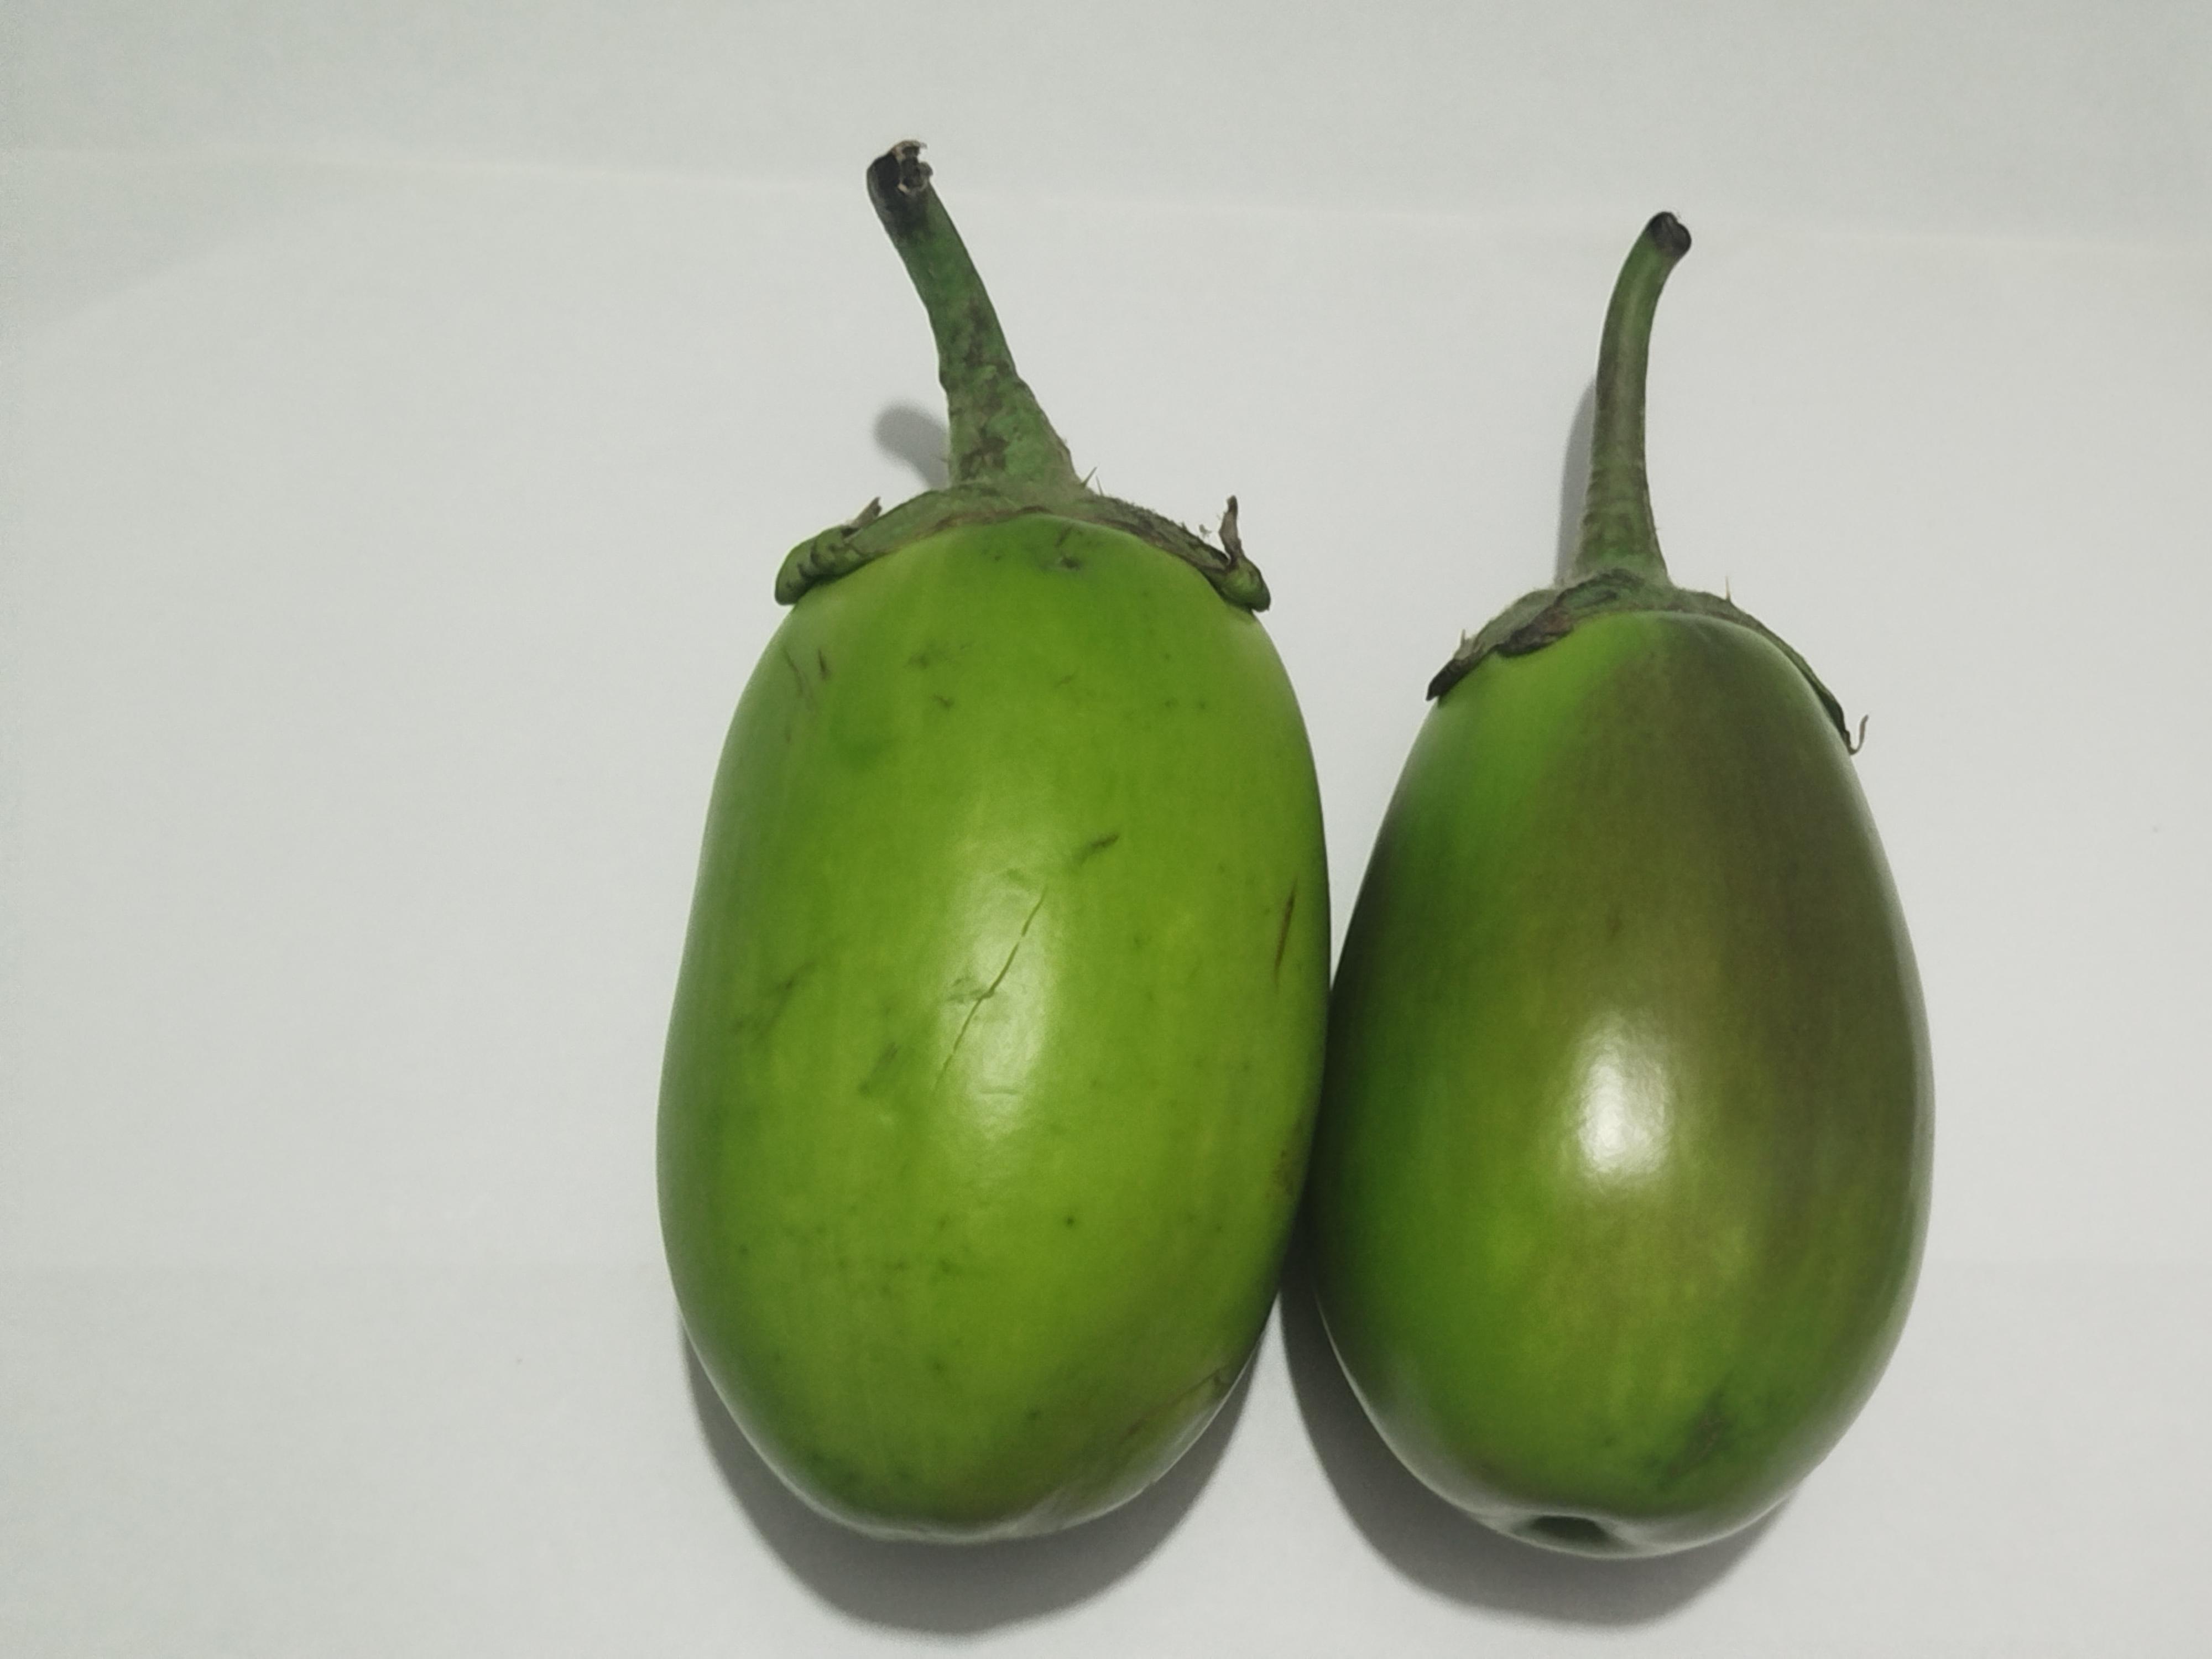
Label: Brinjal